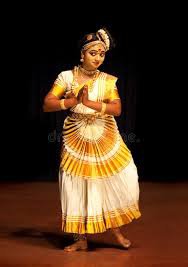
Dance form: mohiniyattam